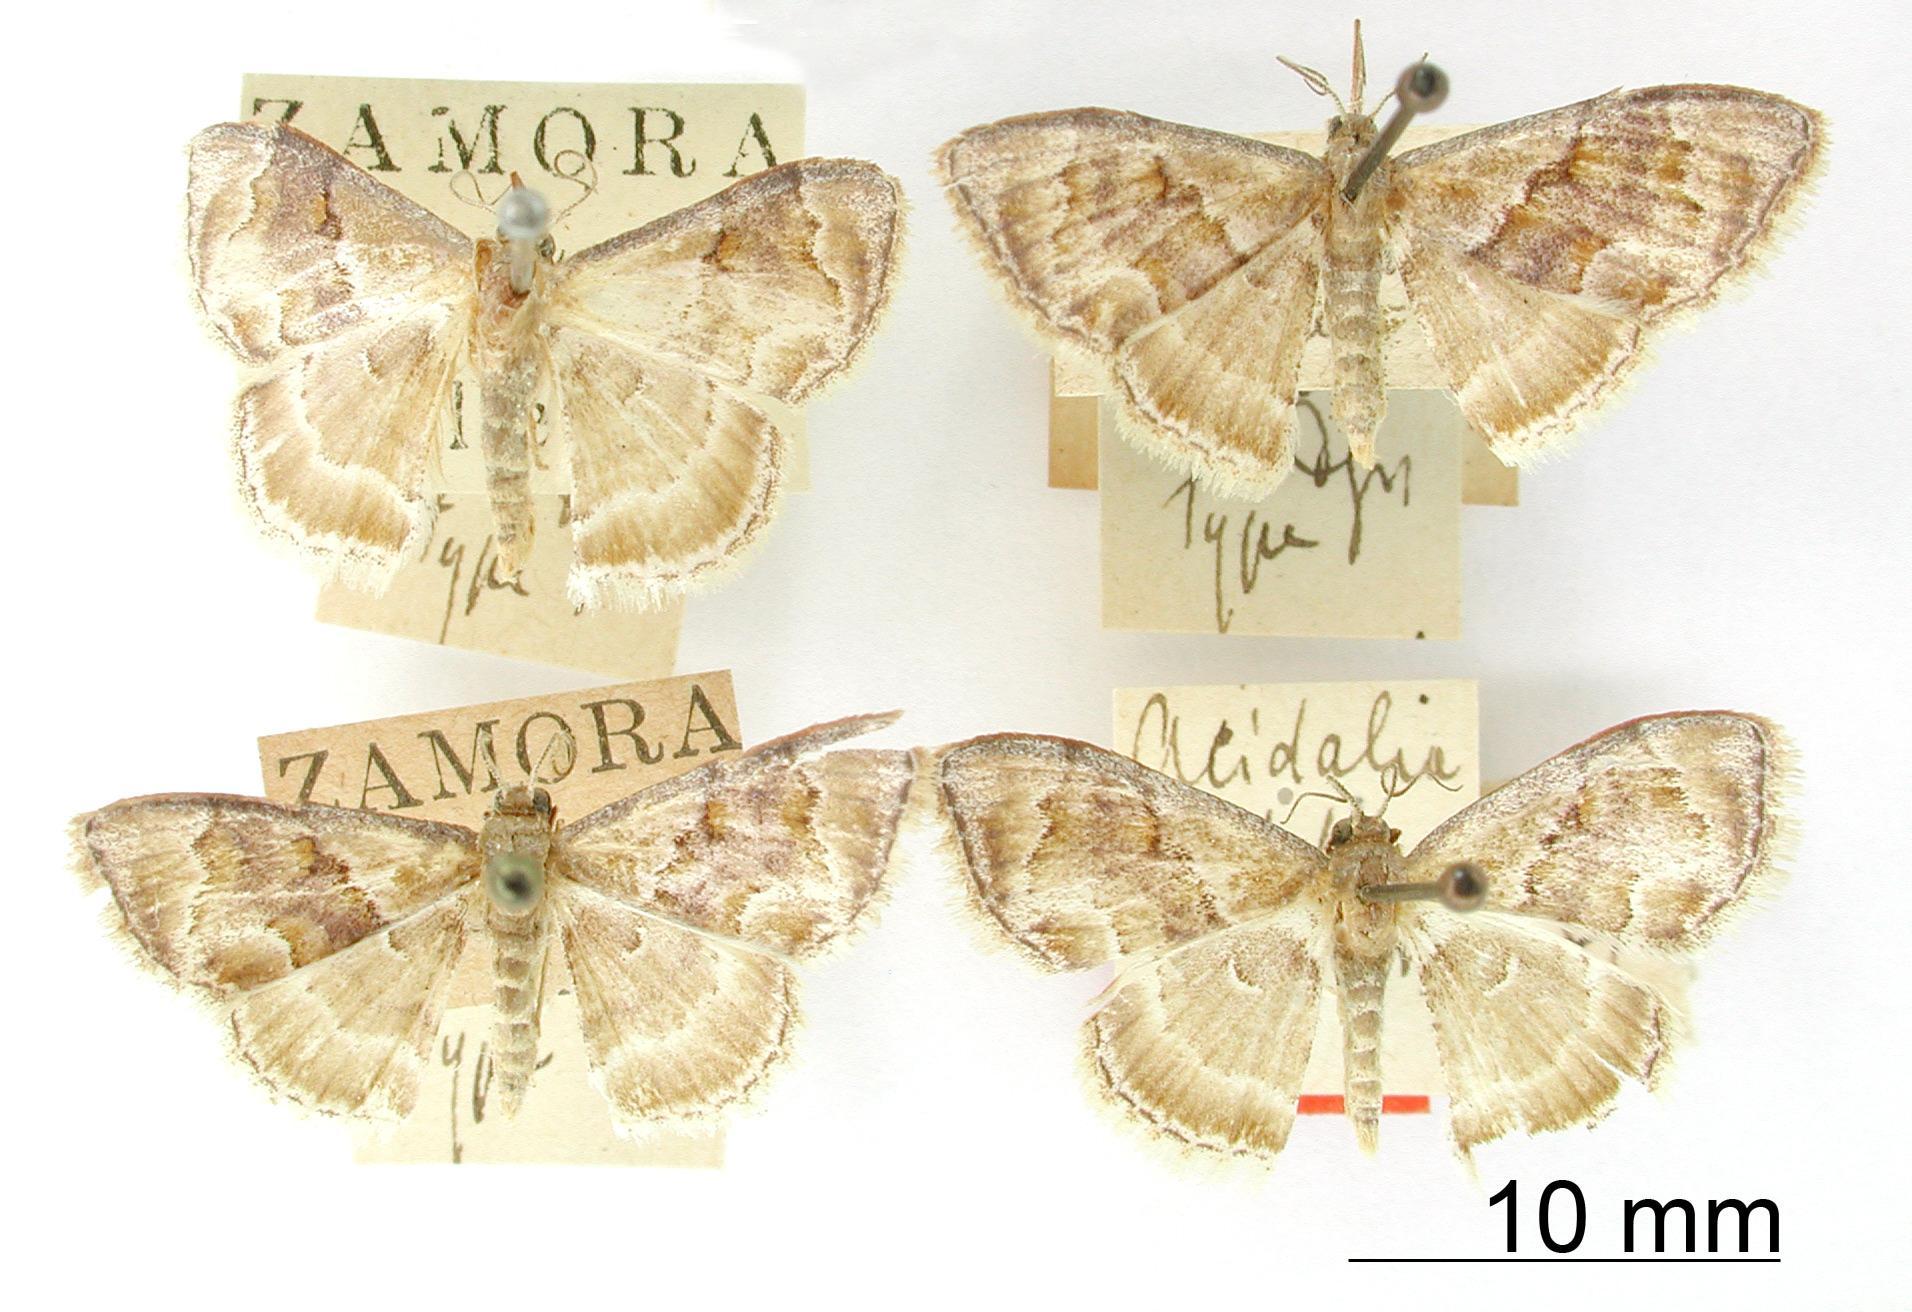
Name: Acidalia adela
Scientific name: Acidalia adela Dognin, 1890
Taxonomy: Animalia, Arthropoda, Insecta, Lepidoptera, Geometridae, Sterrhinae
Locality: Zamora, Zamora-Chinchipe, Ecuador
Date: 7 Jan 1886